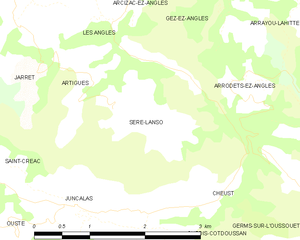
Carte des communes françaises
Sère-Lanso est une commune française située dans le département des Hautes-Pyrénées, en région Occitanie.